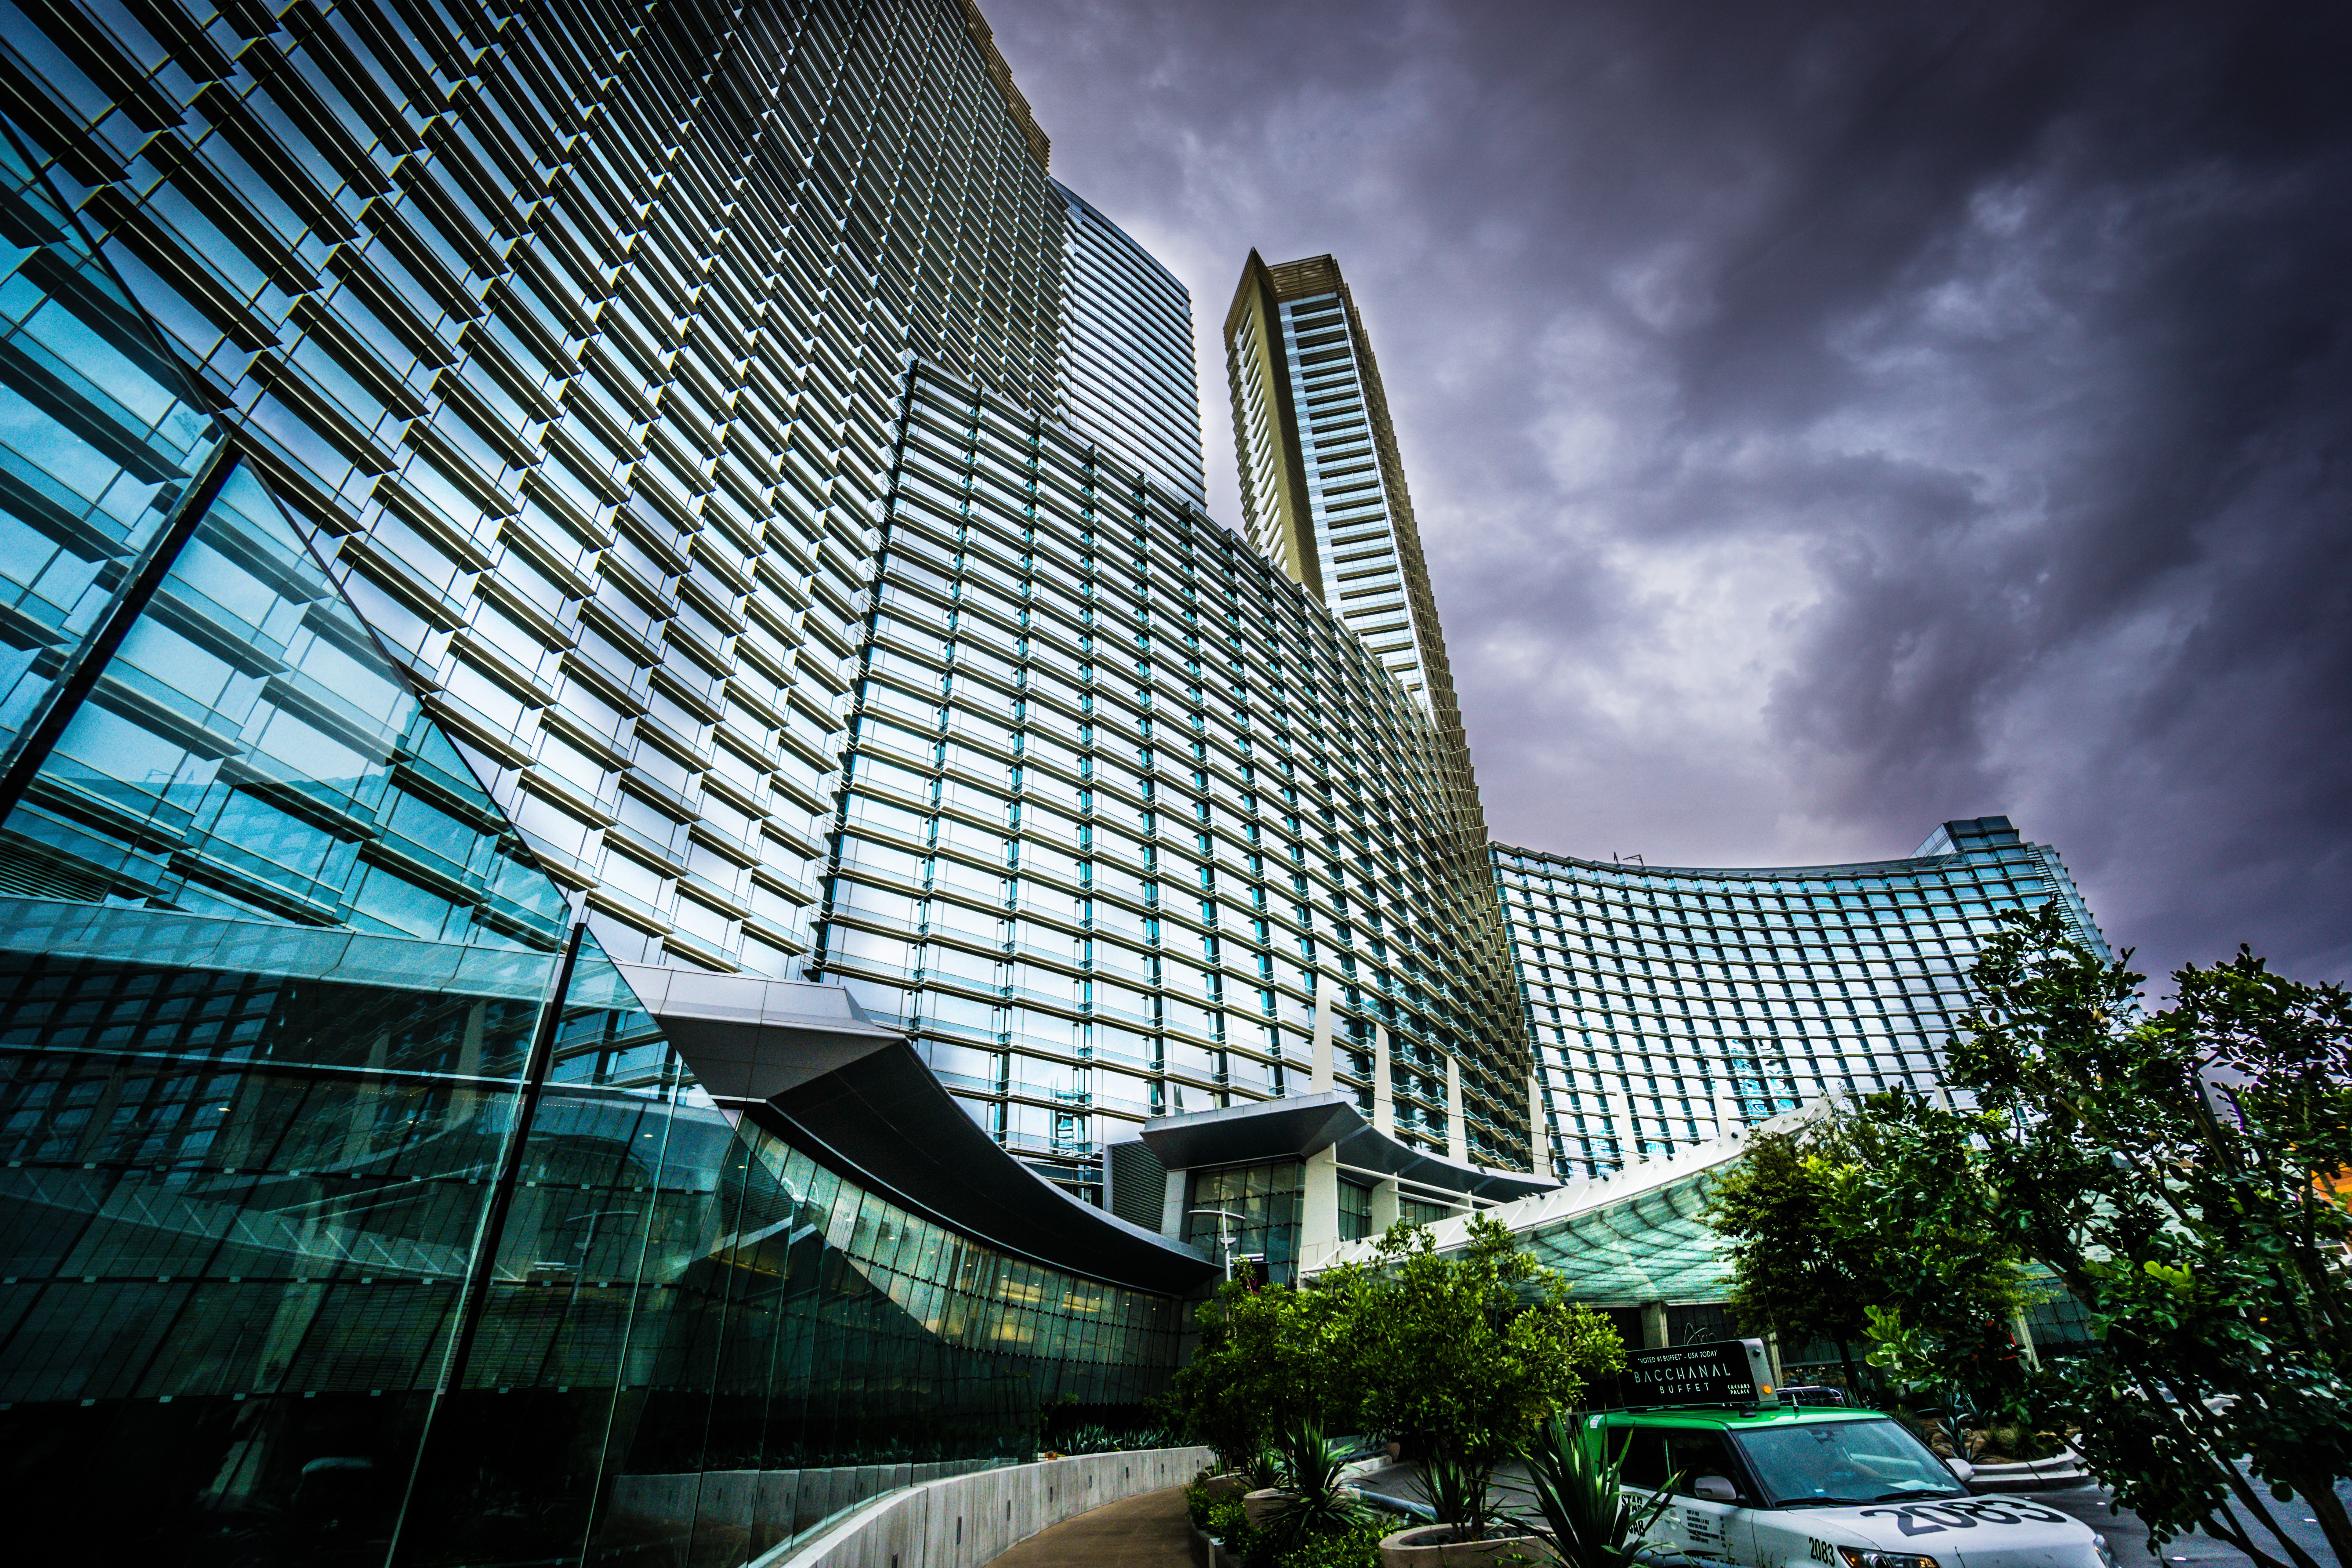
architecture, sky, night, glass, city, skyscraper, highrise, cityscape, downtown, reflection, tower, landmark, facade, tower block, modern building, contemporary, headquarters, metropolis, urban area, human settlement, metropolitan area